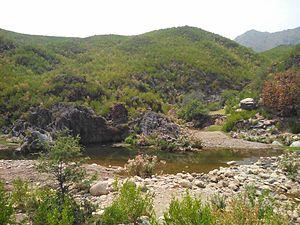
Le district de Charsadda est une subdivision administrative de la province Khyber Pakhtunkhwa au Pakistan. Constitué autour de sa capitale Charsadda, le district est entouré par le district de Malakand au nord, le district de Mardan et de Nowshera à l'est, le district de Peshawar au sud et enfin l'agence de Mohmand dans les régions tribales à l'ouest.